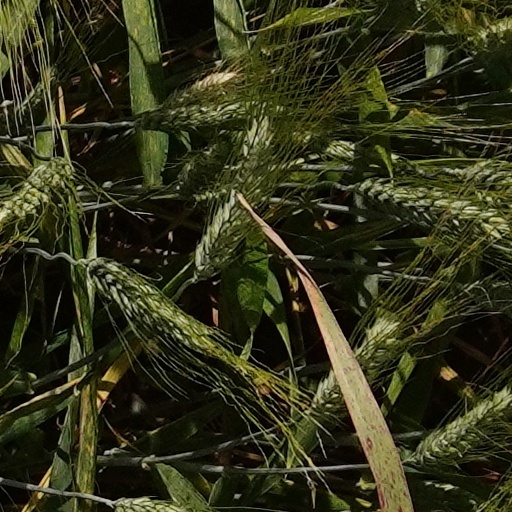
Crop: wheat